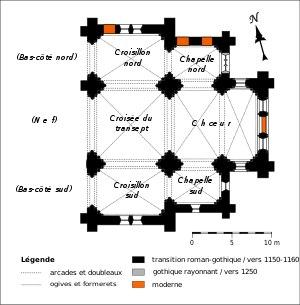
Le prieuré Saint-Christophe-en-Halatte est un ancien prieuré clunisien, dépendant du prieuré Notre-Dame de La Charité-sur-Loire, et situé sur la commune de Fleurines, en France. Il remplace une ancienne abbaye appauvrie, qui est relevée en 1061 par le seigneur Galeran de Senlis. Les moines n'observant pas la discipline, il décide de les soumettre à la règle stricte de l'ordre de Cluny, qui n'accepte que des prieurés. La fondation a lieu en 1083 par le don de l'ancienne abbaye au prieuré de La Charité. Le nouvel établissement est richement doté, et devient l'un des principaux propriétaires forestiers de la région. L'église du prieuré est édifiée entre 1150 et 1160 environ dans le style gothique primitif, encore largement influencé par le roman, par des artisans impliqués dans le chantier de la cathédrale Notre-Dame de Senlis. L'histoire administrative du prieuré est connue dans maints détails, de même que son histoire économique, mais l'on ignore tout sur sa vie spirituelle, même le nombre de religieux ayant formé la communauté n'étant pas connu. Le prieuré détient la justice seigneuriale sur ses terres.